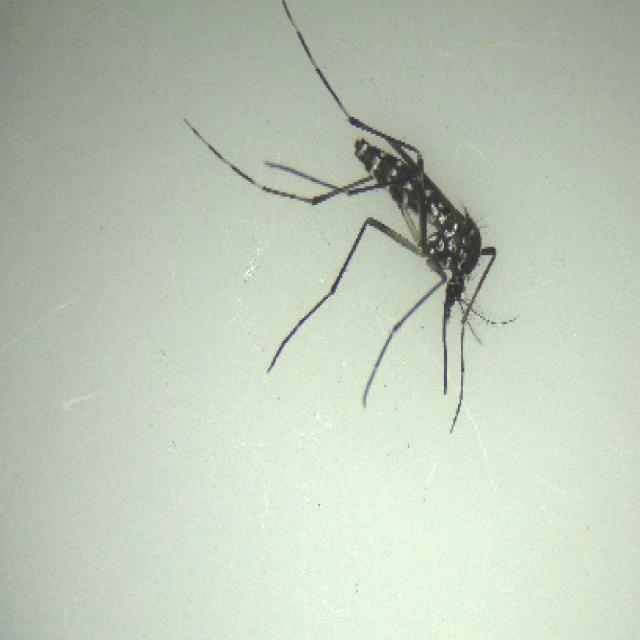
Species: aedes_albopictus